Hicksville, New York

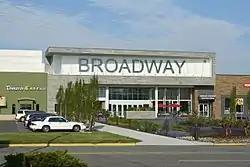
Broadway Mall in 2016

Metalab Equipment Company, a division of Norbute Corp, made laboratory furniture and cabinetry. Alsy Manufacturing manufactured electric lamps and lampshades from 1975 through 1991.